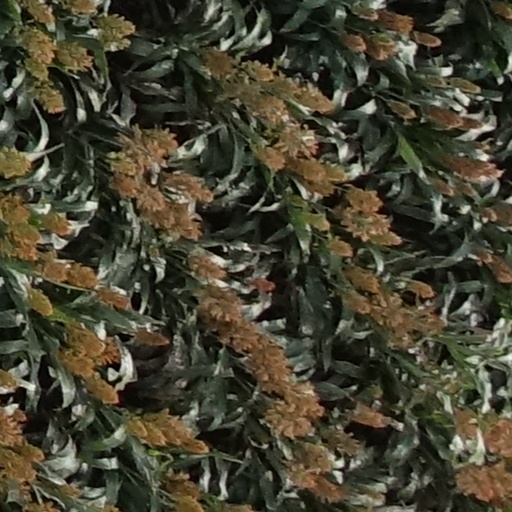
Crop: sorghum